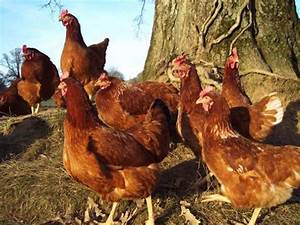
Label: chicken